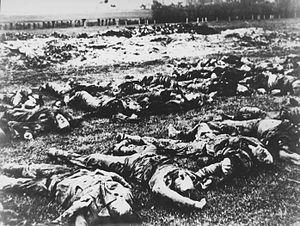
Le massacre de Gudovac est l'exécution de près de 190 Serbes du village de Gudovac par le mouvement croate nationaliste des Oustachis le 28 avril 1941, pendant la Seconde Guerre mondiale. C'est le premier meurtre de masse commis par les Oustachis.